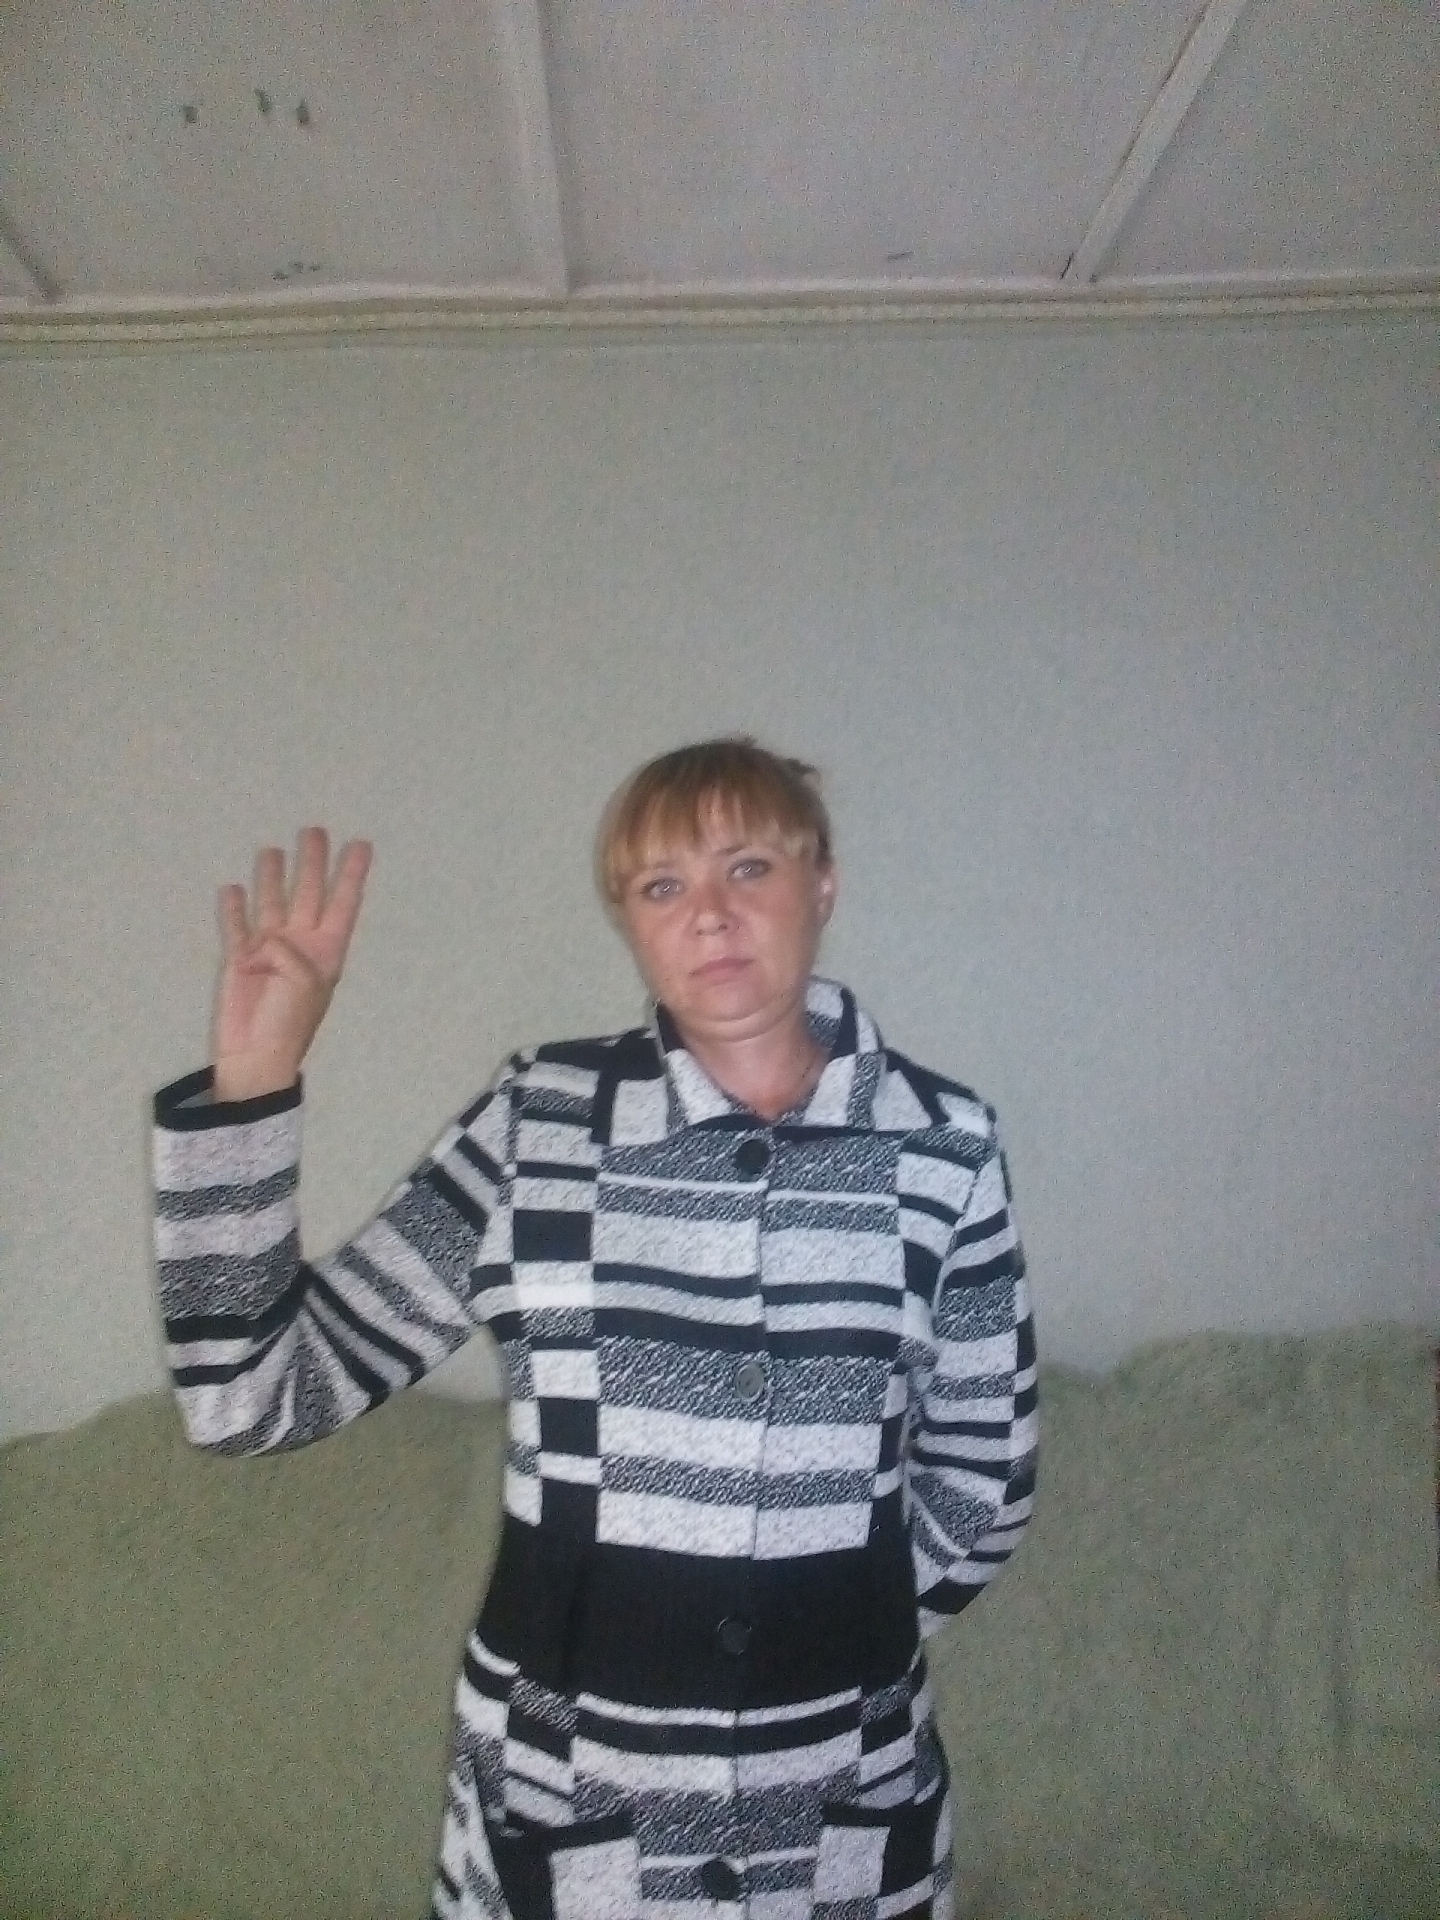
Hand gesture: four